Horatio Bottomley

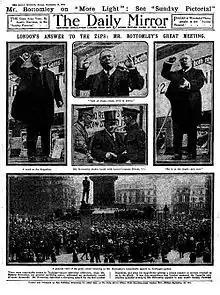
Front page of the "Daily Mirror", 10 September 1915, illustrating Bottomley's public meetings on behalf of the war effort

Alongside his parliamentary duties, Bottomley was engaged in launching his biggest and boldest publishing venture, the weekly news magazine "John Bull", half of the initial capital for which was provided by Hooley. From its first issue on 12 May 1906 "John Bull" adopted a tabloid style that, despite occasional lapses in taste, proved immensely popular. Among its regular features, Bottomley revived his "The World, the Flesh and the Devil" column from "The Sun", and also adapted that paper's slogan: "If you read it in John Bull, it is so". Bottomley persuaded Julius Elias, managing director of Odhams Limited, to handle the printing, but chaotic financial management meant that Odhams were rarely paid. This situation was resolved when the entire management of the magazine, including the handling of all receipts and payments, was transferred to Elias, leaving Bottomley free to concentrate on editing and journalism. Circulation rose rapidly, and by 1910 had reached half a million copies.